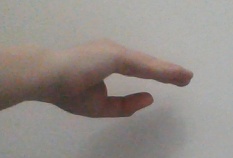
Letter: jeem